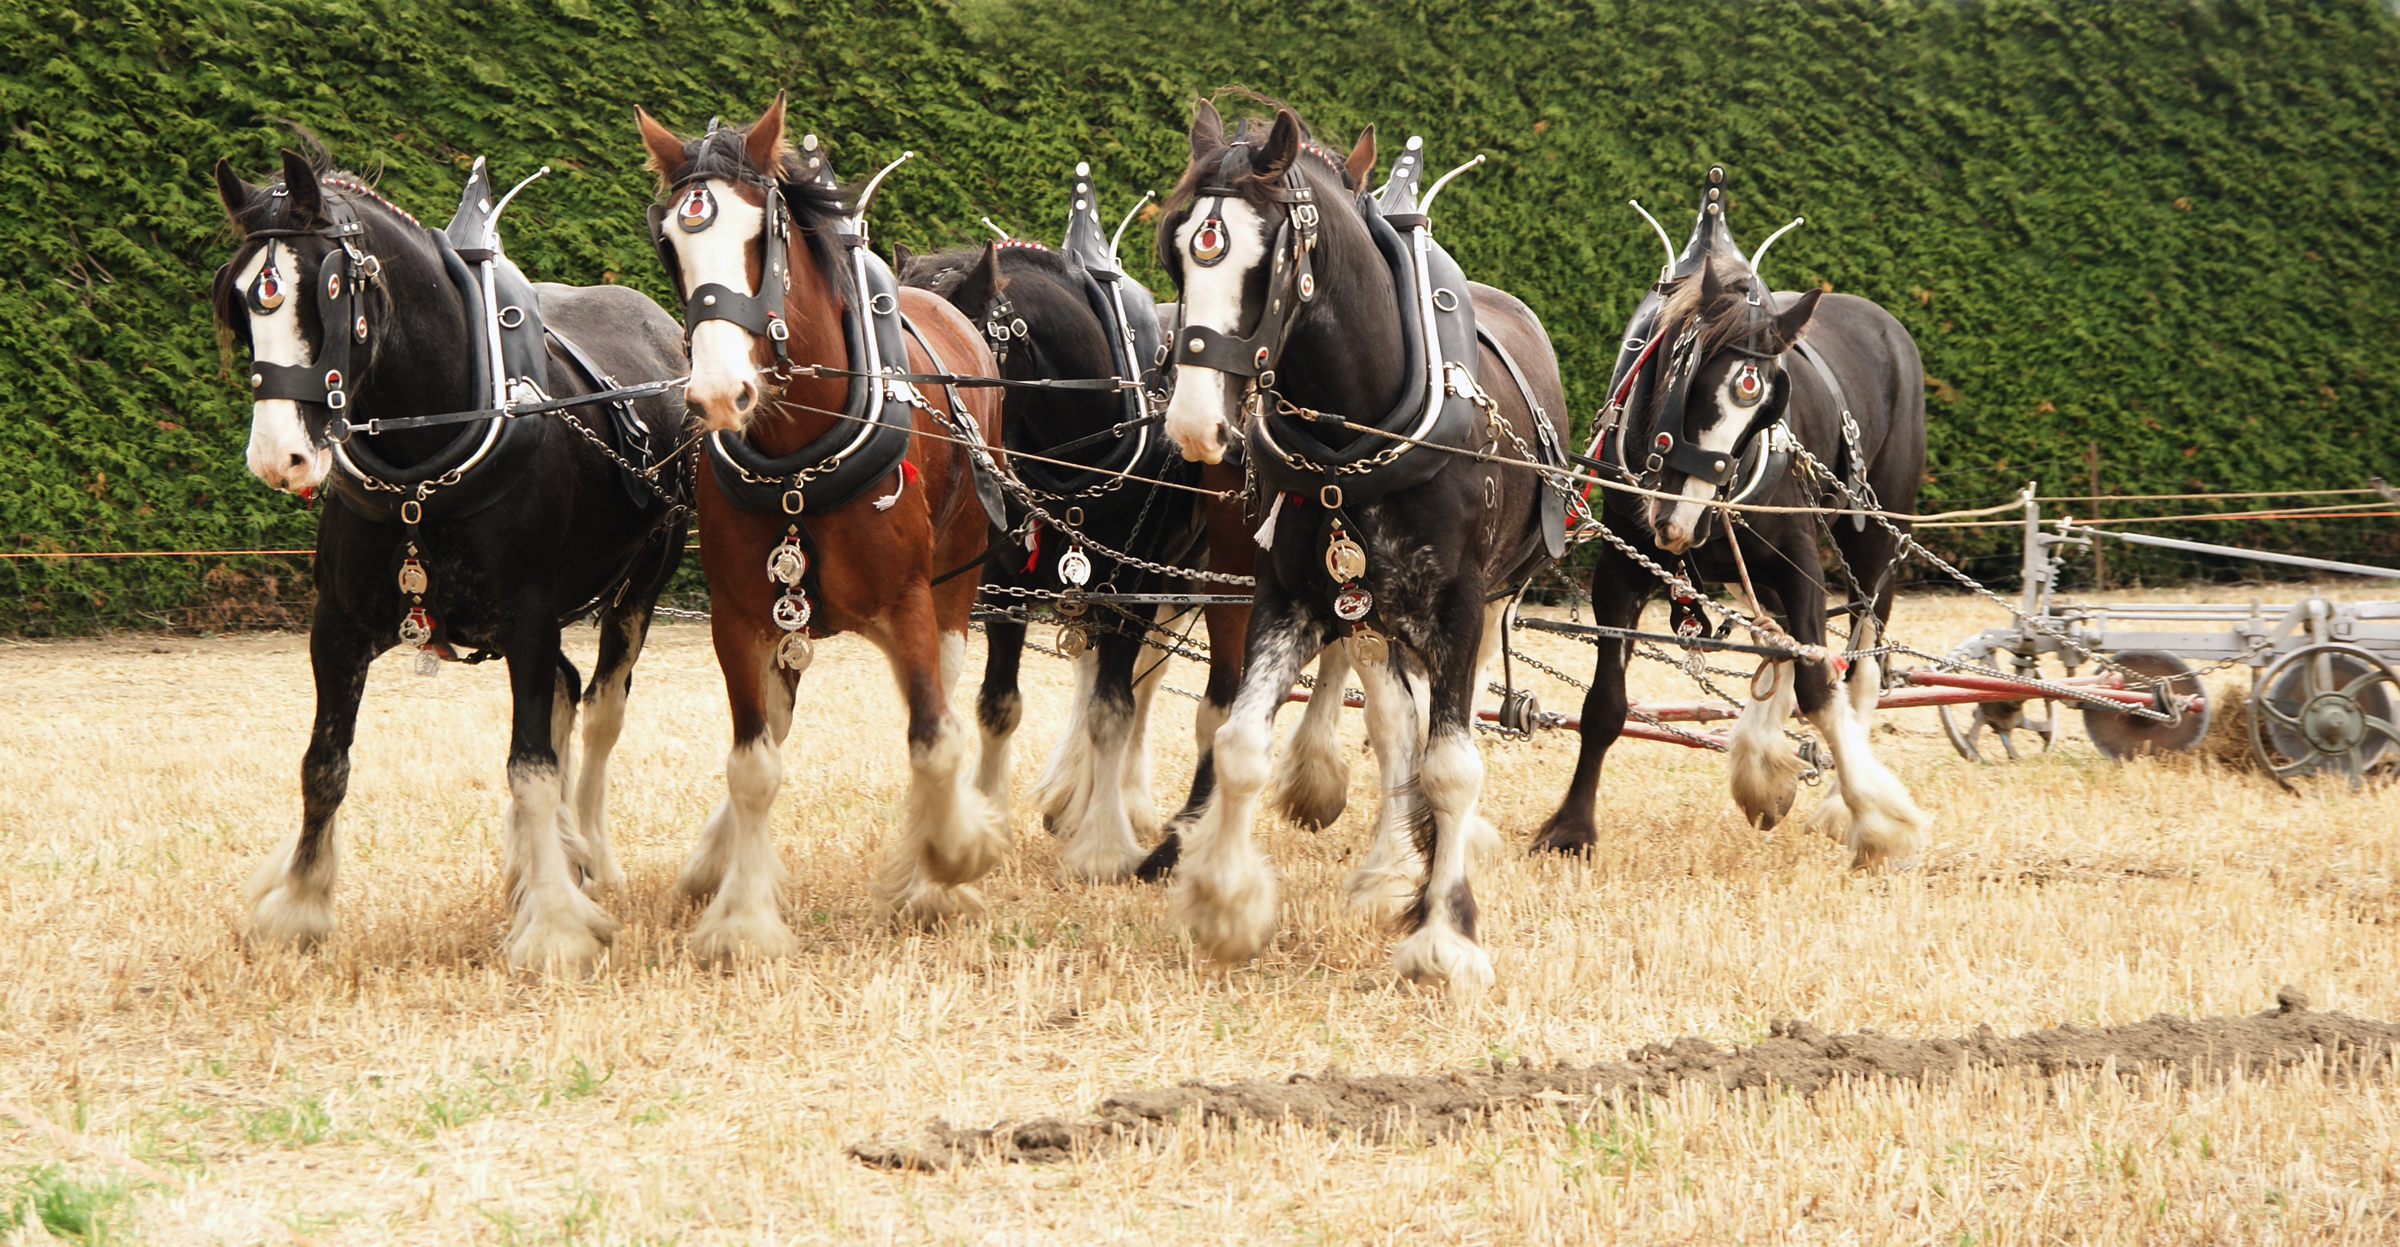
herd, farming, ranch, horse, horses, mare, sonyalpha, ploughing, plowing, drafthorses, clydsdale, equestrianism, pack animal, trail riding, horse like mammal, mustang horse, horse harness, animal sports, endurance riding